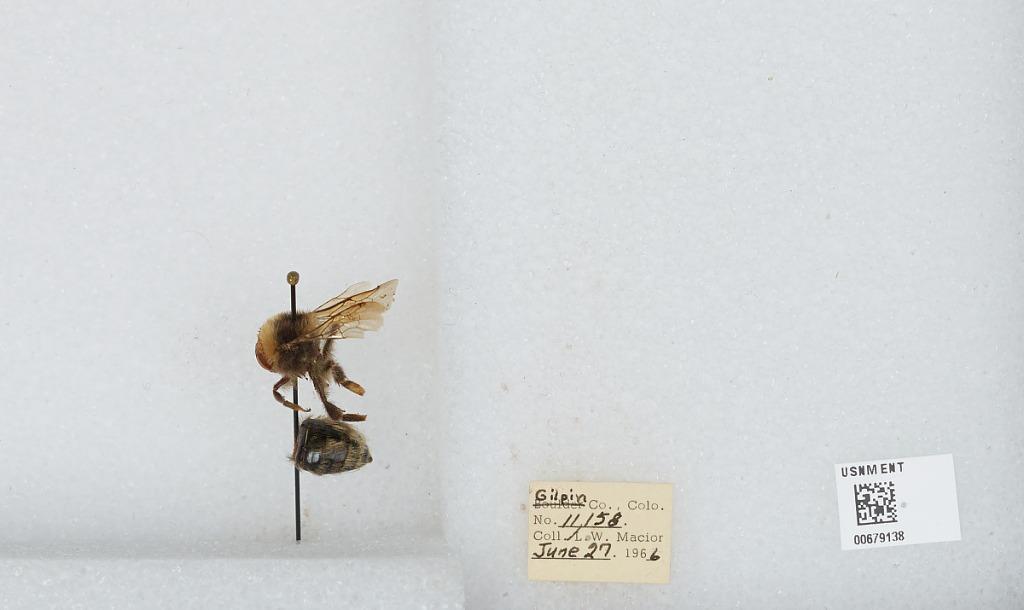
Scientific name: Bombus (Bombus) occidentalis Greene
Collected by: L. Macior
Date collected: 1966-6-27
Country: United States
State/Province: Colorado
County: Gilpin
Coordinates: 39.8908, -105.508